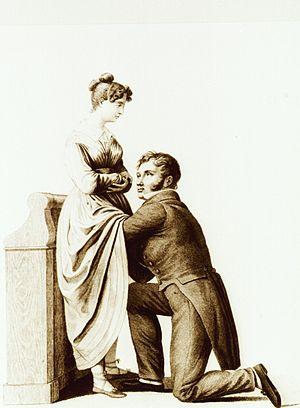
Antoine Chazal, né à Paris le 8 novembre 1793 et mort dans la même ville le 12 août 1854, est un peintre et graveur français.
Jacques-Pierre Maygrier est un médecin français, né le 11 juin 1771 à Angoulême et mort en 1835 à Paris.